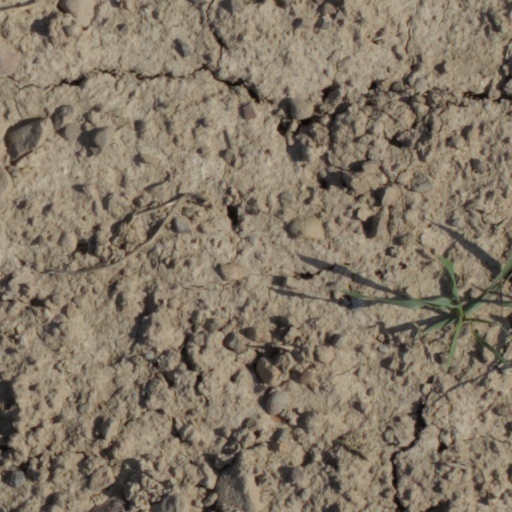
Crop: wheat